Urtenen-Schönbühl

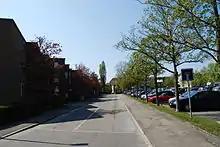
Residential street in Urtenen-Schönbühl

Urtenen-Schönbühl has a population of . , 16.3% of the population are resident foreign nationals. Over the last 10 years (2000-2010) the population has changed at a rate of 9.3%. Migration accounted for 4.3%, while births and deaths accounted for 5%.